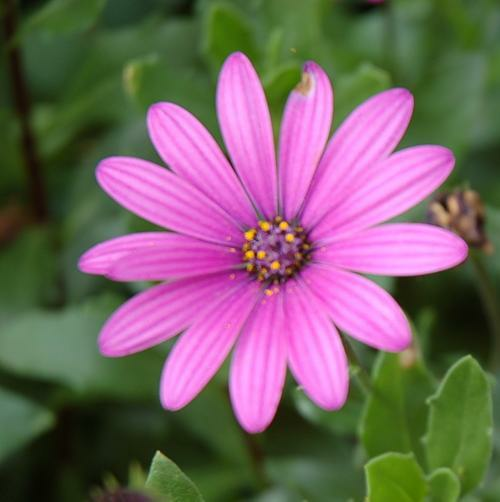
Flower: osteospermum